Ilan Grapel affair

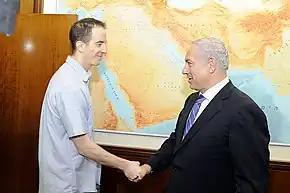
Ilan Grapel after his release on October 27, 2011, with Israeli prime minister Benjamin Netanyahu

The Ilan Grapel affair was an alleged Israeli espionage incident in Egypt involving dual U.S.-Israeli citizen Ilan Grapel. On 12 June 2011, Egyptian authorities arrested Grapel on charges of fomenting unrest in Egypt as a Mossad agent in the wake of the 2011 Egyptian revolution. Israel and Grapel's friends and family firmly rejected the charges, and the Egyptian government never provided public evidence to support its claim of Grapel being in involved in espionage.